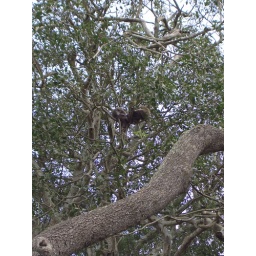
monkeys in the trees